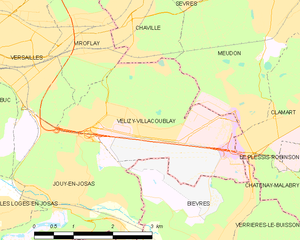
Carte des communes françaises Vélizy-Villacoublay